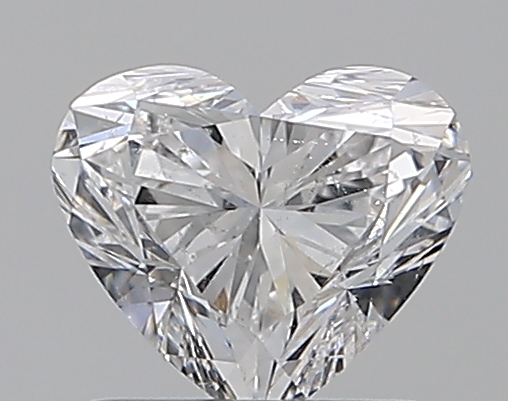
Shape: heart
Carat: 0.82
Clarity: SI2
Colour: E
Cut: EX
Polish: EX
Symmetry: VG
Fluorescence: N
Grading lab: GIA
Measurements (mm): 5.63 x 6.53 x 3.91